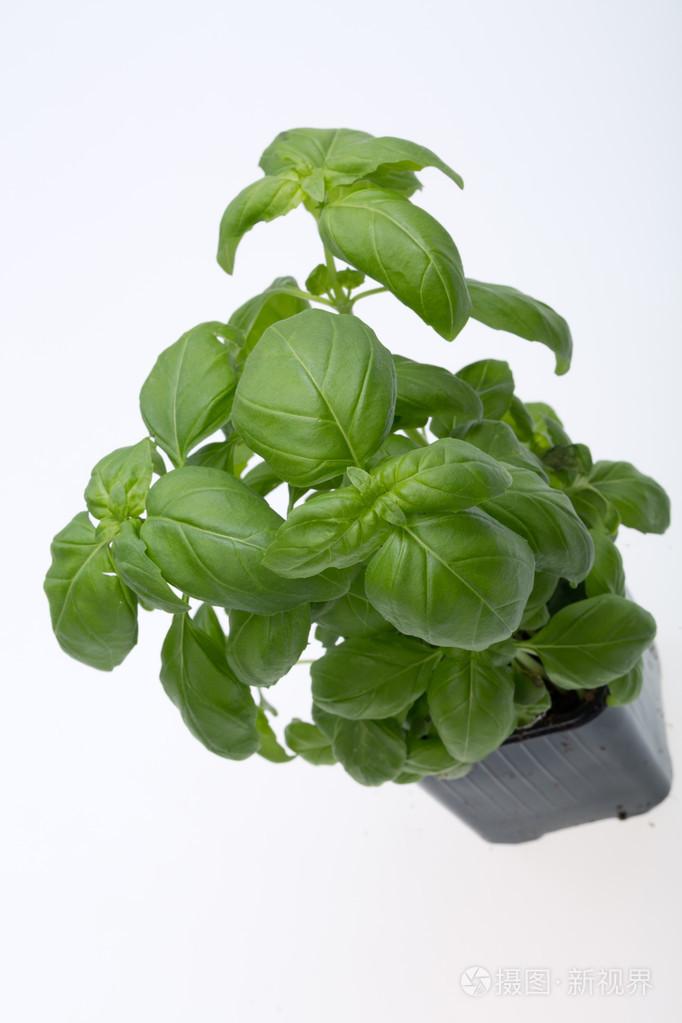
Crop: unknown
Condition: basil